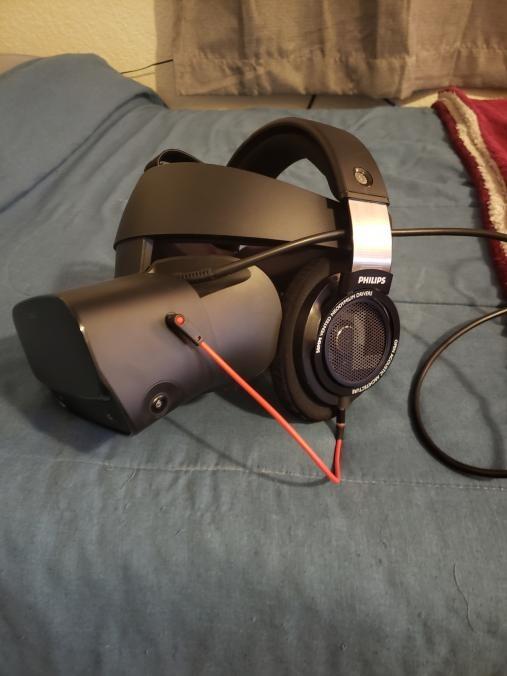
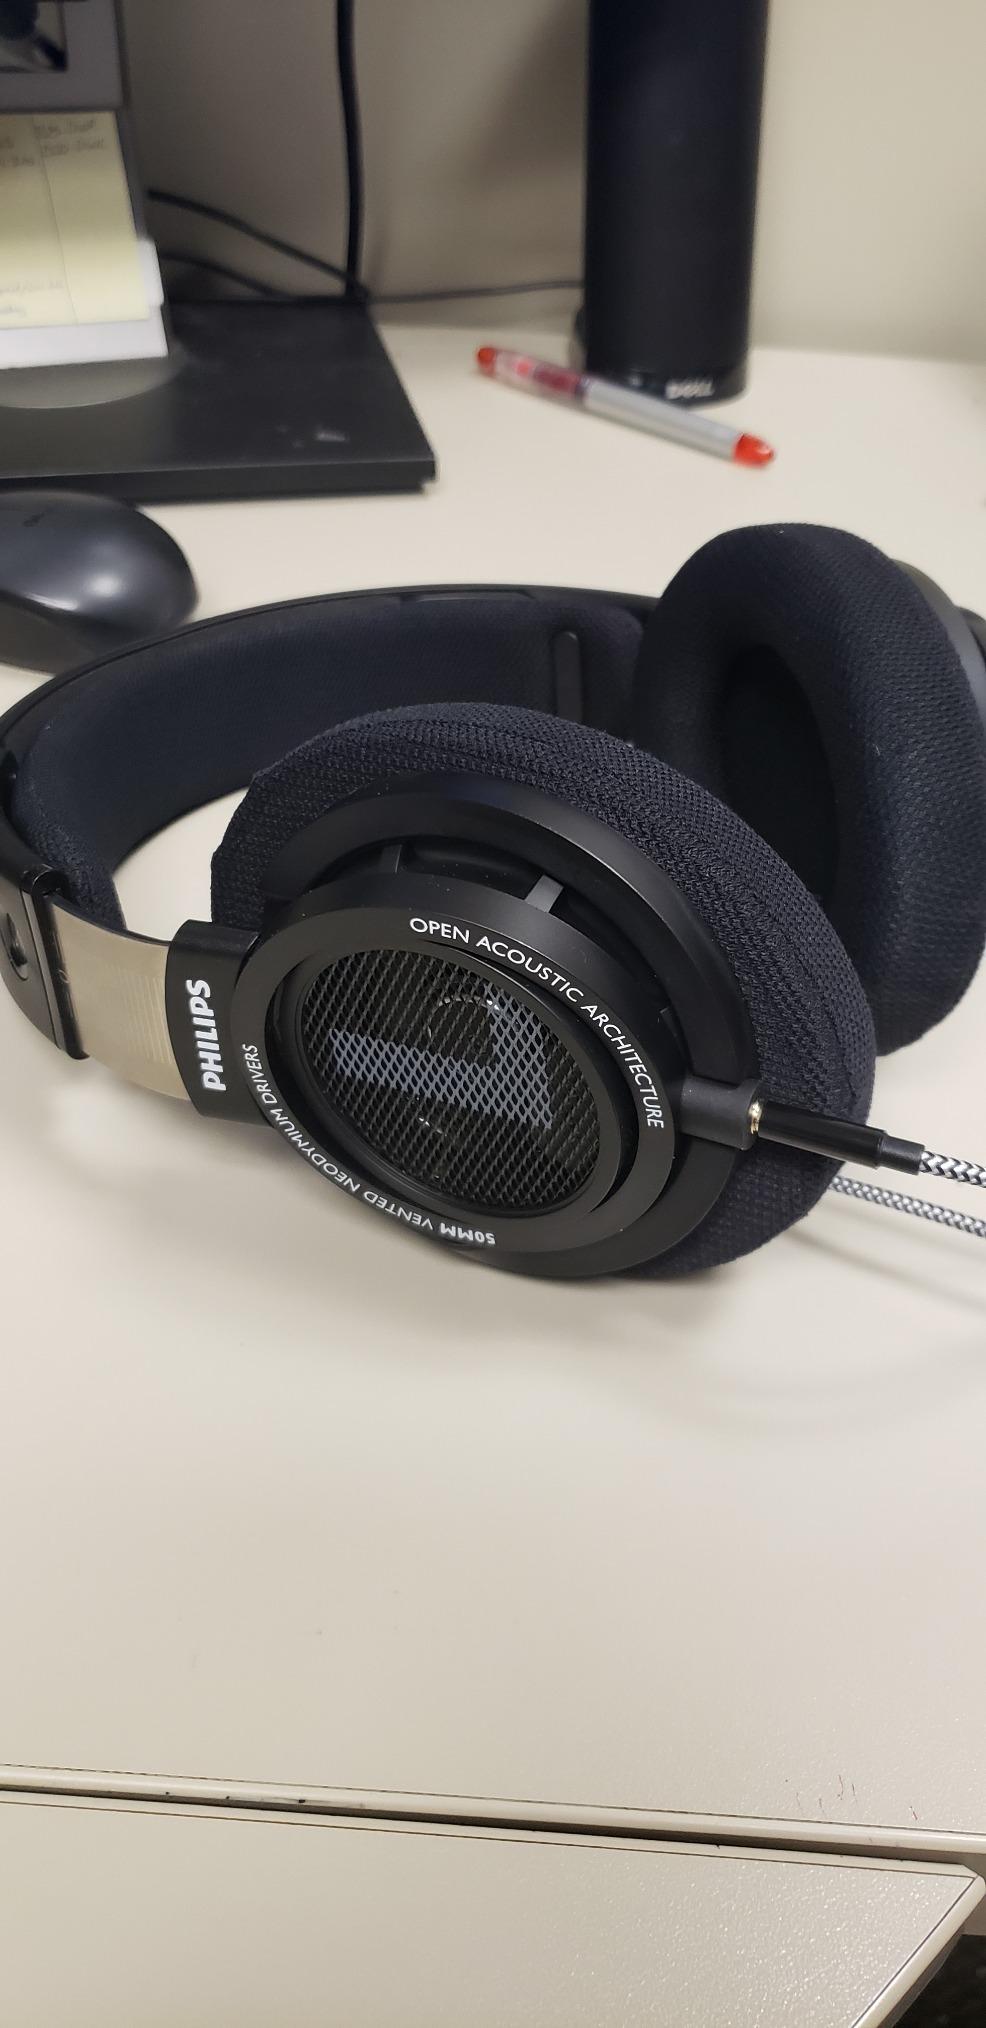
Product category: headphones
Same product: yes